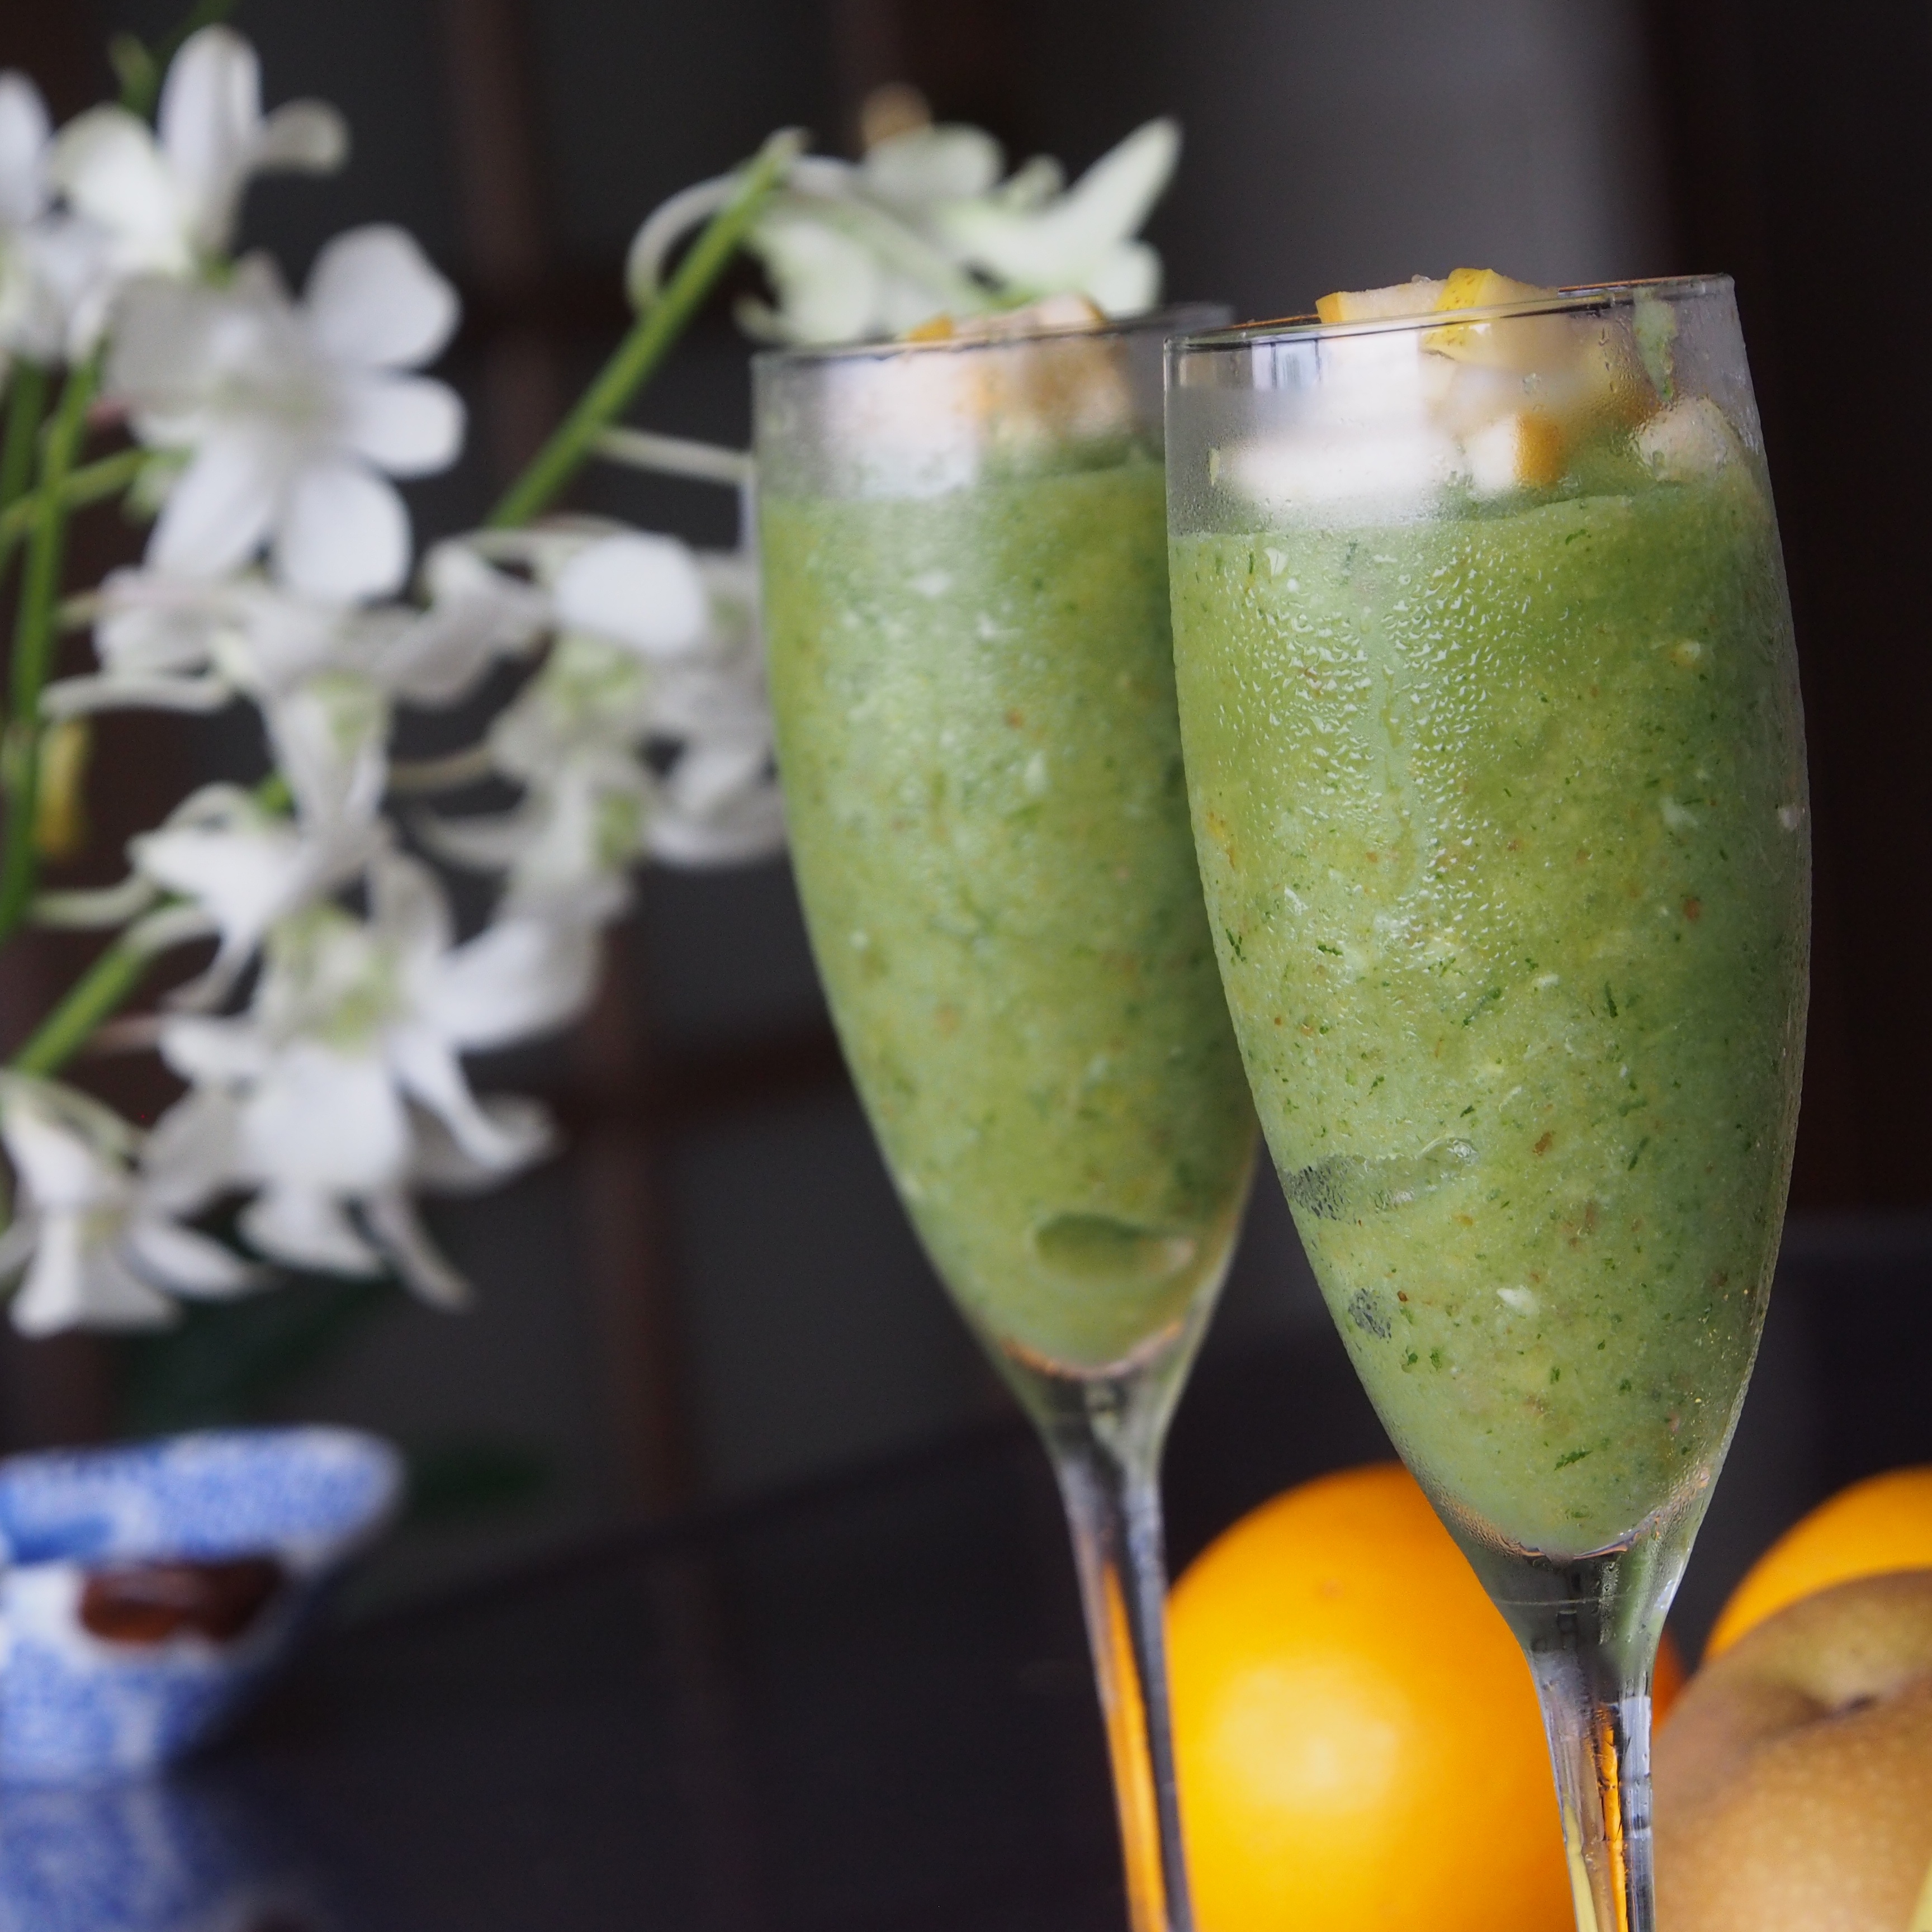
plant, food, produce, drink, smoothie, juice, flowering plant, alcoholic beverage, land plant